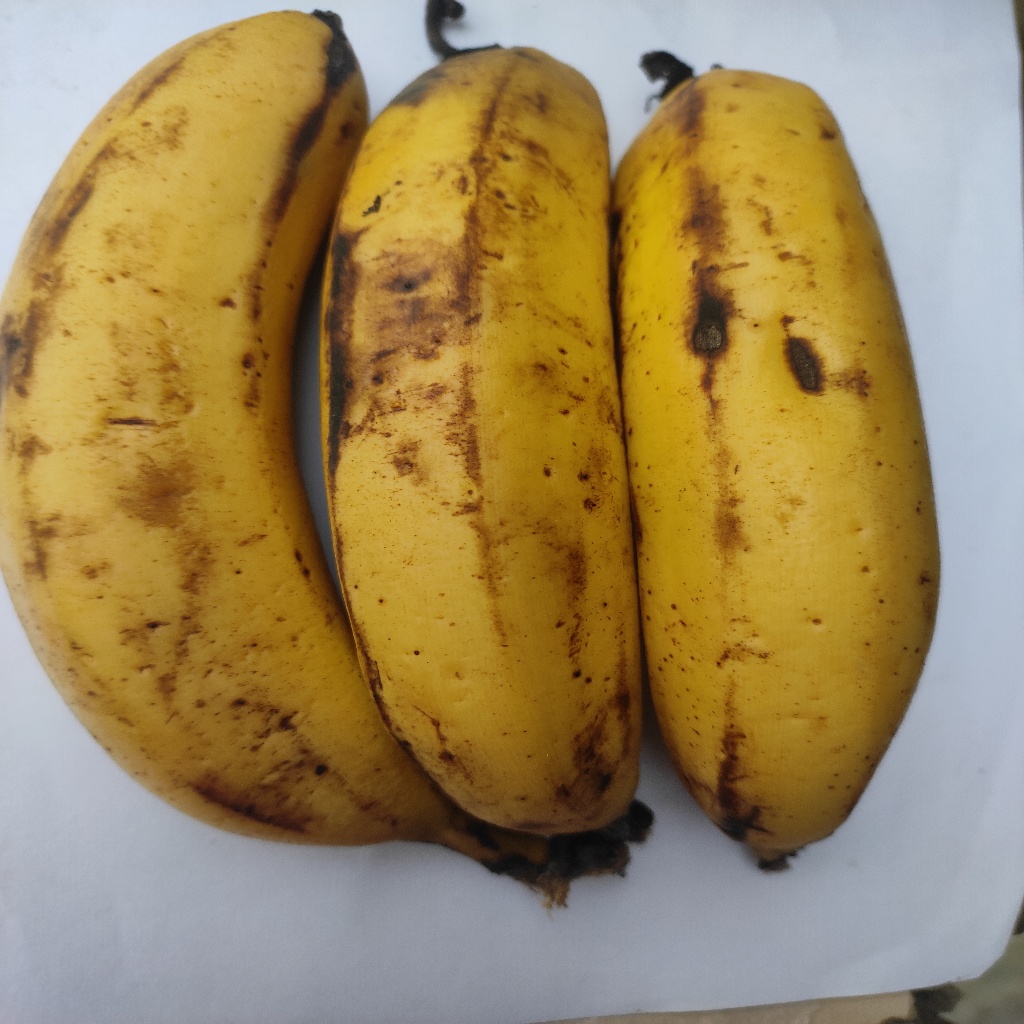
Crop: banana
Quality class: Class_B